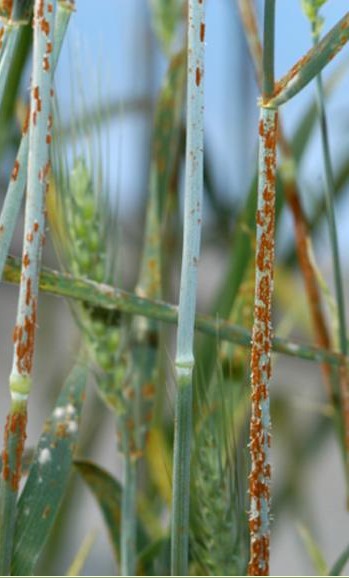
Plant: Wheat
Disease: wheat stem rust